Francis Martes

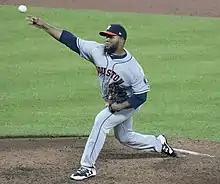
Martes with the Houston Astros

Francis Euclides Martes Suazo (born November 24, 1995) is a Dominican professional baseball pitcher who is a free agent. Martes was signed by the Miami Marlins as an international free agent in 2012. He made his Major League Baseball (MLB) debut in 2017 with the Houston Astros.